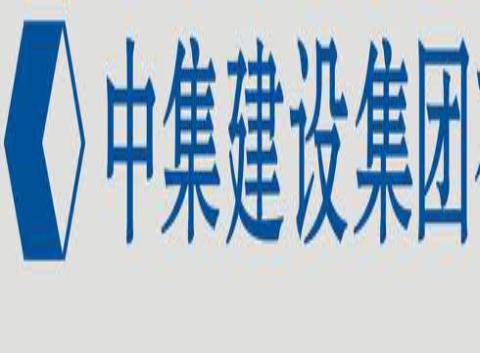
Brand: Cimc-2
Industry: Transportation